Joshua 12

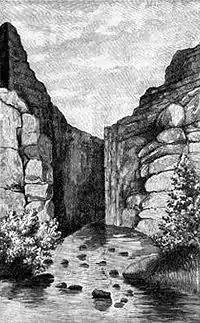
Arnon river near its mouth. "From Stade, "Geschichte des Volkes Israel.""

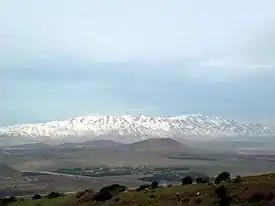
Mount Hermon, viewed from the south (Mount Bental in the Golan Heights)

This section recalls once again the victories in Transjordan (cf. Joshua 1:12-15; Numbers 21; Deuteronomy 2–3), especially mentioning that the "herem" ("ban" or holy war) was applied there first (Deuteronomy 2:34; 3:6). The two defeated kings in Transjordan were Sihon of Heshbon and Og of Bashan. Sihon's territory extended from the river Arnon —running from the east into the Dead Sea, and forming the northern boundary of Moab — northwards along the east bank of the Jordan River to its next major tributary, the Jabbok (where Jacob had wrestled with God; Genesis 32:22–32), including a stretch of the Arabah well to the north of the Jabbok, east of "Chinneroth" (= Sea of Galilee), and eastwards to the Ammonites' borderland. Og's territory lay to the north and east of Sihon's, with two major cities, Ashtaroth and Edrei, in the east of the Sea of Galilee. By taking both territories, Moses took all the Transjordan from the Arnon (river) to (mount) Hermon, then distributed it to the tribes of Reuben and Gad, and half the tribe of Manasseh (cf. Numbers 32: Deuteronomy 2–3).